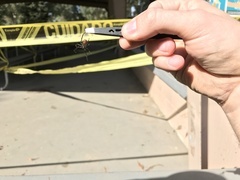
Species: Lactrodectus_hesperus